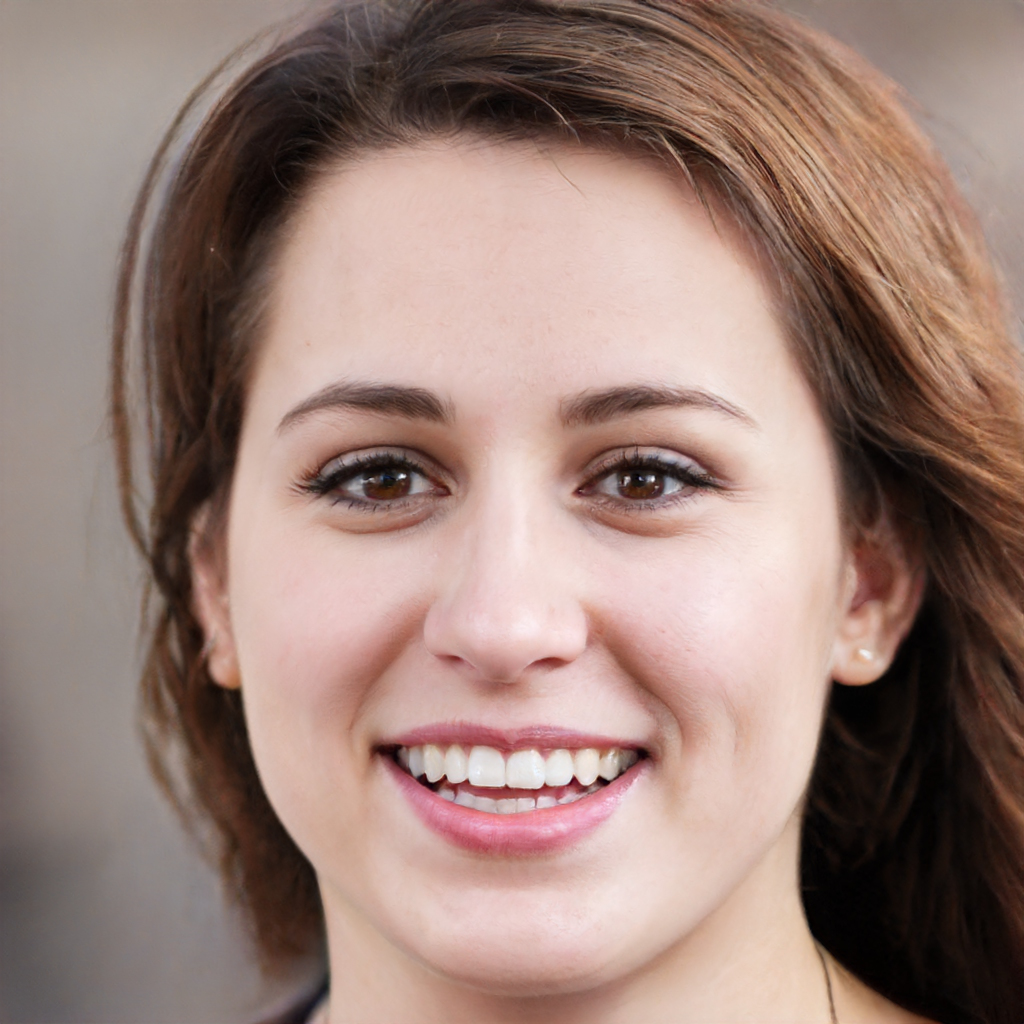
Label: Colored